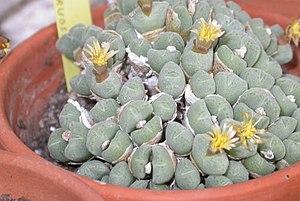
Collection personnelle
Les conophytums sont des plantes succulentes de la famille des Aizoacées, originaires d'Afrique australe. Leur nom, qui signifie plante en forme de cône, fait référence à leur morphologie très simple : une racine et deux feuilles charnues formant un cône d'où émerge la fleur, à la fin de l'été. Quelques espèces ont une floraison nocturne et parfumée.